Goofus and Gallant

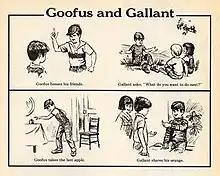
"Goofus and Gallant" from the October 1980 issue of "Highlights for Children"

Goofus and Gallant is an American children's comic strip appearing monthly in "Highlights for Children". The comic contrasts the actions of the eponymous characters, presenting Gallant's actions as right and good and Goofus's as wrong and bad. Created by Garry Cleveland Myers and first published in "Children's Activities" in 1940, "Goofus and Gallant" moved to "Highlights for Children" when the magazine was founded in 1946.